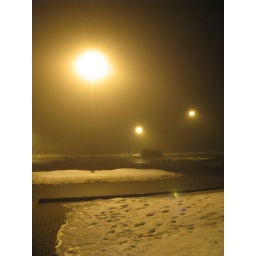
A street lamp shines in the distance, also during the foggy night.